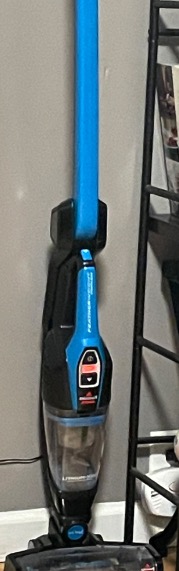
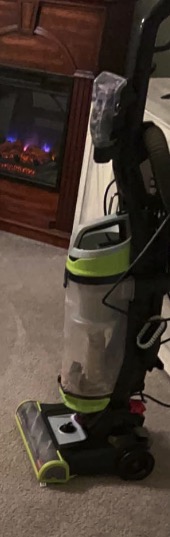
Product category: items_vacuum
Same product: no